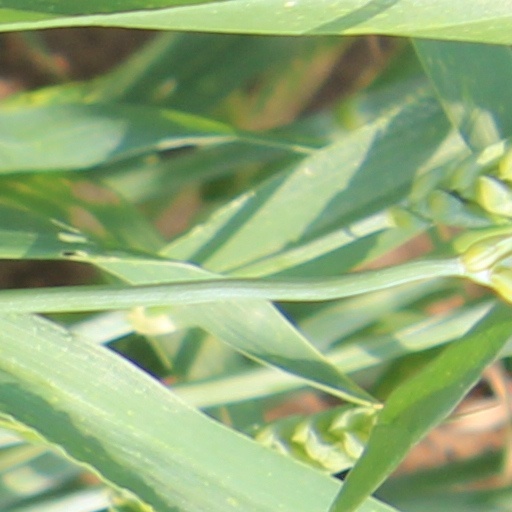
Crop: wheat